Thomas Semsei

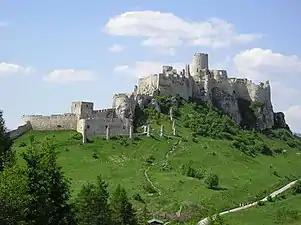
Spiš Castle (Szepes), where Thomas Semsei acted as castellan from 1315 to 1327

Thomas Semsei married Anne in 1321, the daughter of the late Henry Tarkői (died without male descendants in 1315). She was still minor in the previous year. She was involved in a lawsuit with her uncles over Henry's heritage. On 6 October 1321, the litigants reached an agreement in theory, according to a charter; Anne and Thomas were granted the estate Szalók (Slavkovce, Slovakia) in Sáros County, on the terms that if Anne died without heirs, Thomas would still have the right to dispose of it. However, Rikalf Tarkői complained on the same day before the Chapter of Szepes (Spišská Kapitula) that his family handed over the estate to Anne and her husband against their will, who also arbitrarily seized portions from the estate Tarca (Torysa) under the pretense of daughters' quarter. The Tarkőis protested against Thomas Semsei, who unlawfully seized Szalók. Despite that he successfully petitioned to the king, who confirmed Thomas and Anne as the new owners of the village in June 1322. Charles also granted the right to hold fairs on every Wednesdays. In November 1323, his "dominus" Philip Drugeth temporarily seized Szalók due to an undisclosed dispute with Semsei.